2011 Tōhoku earthquake and tsunami

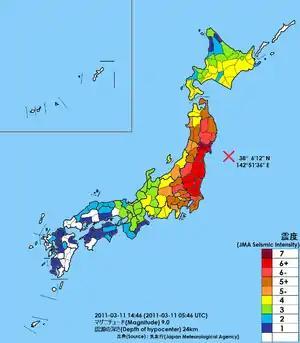
Seismic intensity observations resulting from mainshock

The strong ground motion registered at the maximum of "Shindo" 7 on the Japan Meteorological Agency seismic intensity scale in Kurihara, Miyagi Prefecture. Three other prefectures—Fukushima, Ibaraki and Tochigi—recorded a 6 upper on the JMA scale. Seismic stations in Iwate, Gunma, Saitama and Chiba Prefectures measured a 6 lower, while Tokyo and five other prefectures recorded 5 upper.